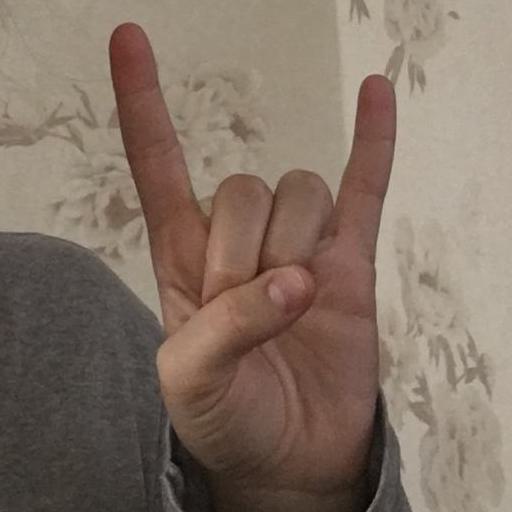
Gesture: rock